Alexander Dennis Enviro500

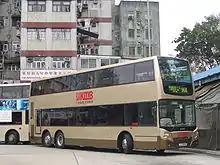
Kowloon Motor Bus Mk1 Enviro500 in 2004

The Enviro500 is the first model of second-generation low-floor buses for Kowloon Motor Bus, with straight staircase and plug door (only at the exit) fitted. All KMB's Enviro500s had a bronze band added to the champagne livery to differentiate them from the first-generation low-floor buses.